Adrian Houser

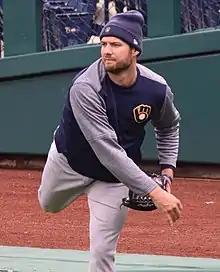
Houser with the Brewers in 2019

On July 30, 2015, the Astros traded Houser, along with Brett Phillips, Domingo Santana and Josh Hader, to the Milwaukee Brewers for Carlos Gómez and Mike Fiers. Milwaukee assigned him to the Biloxi Shuckers. In 26 games (20 starts) between Lancaster, Corpus Christi and Biloxi, he compiled a 7–5 record with a 4.43 ERA.